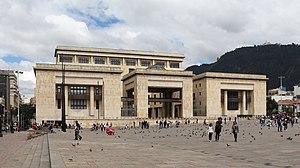
Palais de justice de Colombie, Bogotá, Colombie
Le palais de justice de Colombie est un bâtiment situé sur la plaza Bolívar, dans la ville de Bogota, en Colombie. Il est le siège de la Cour suprême de justice et le symbole du palais pouvoir judiciaire en Colombie.